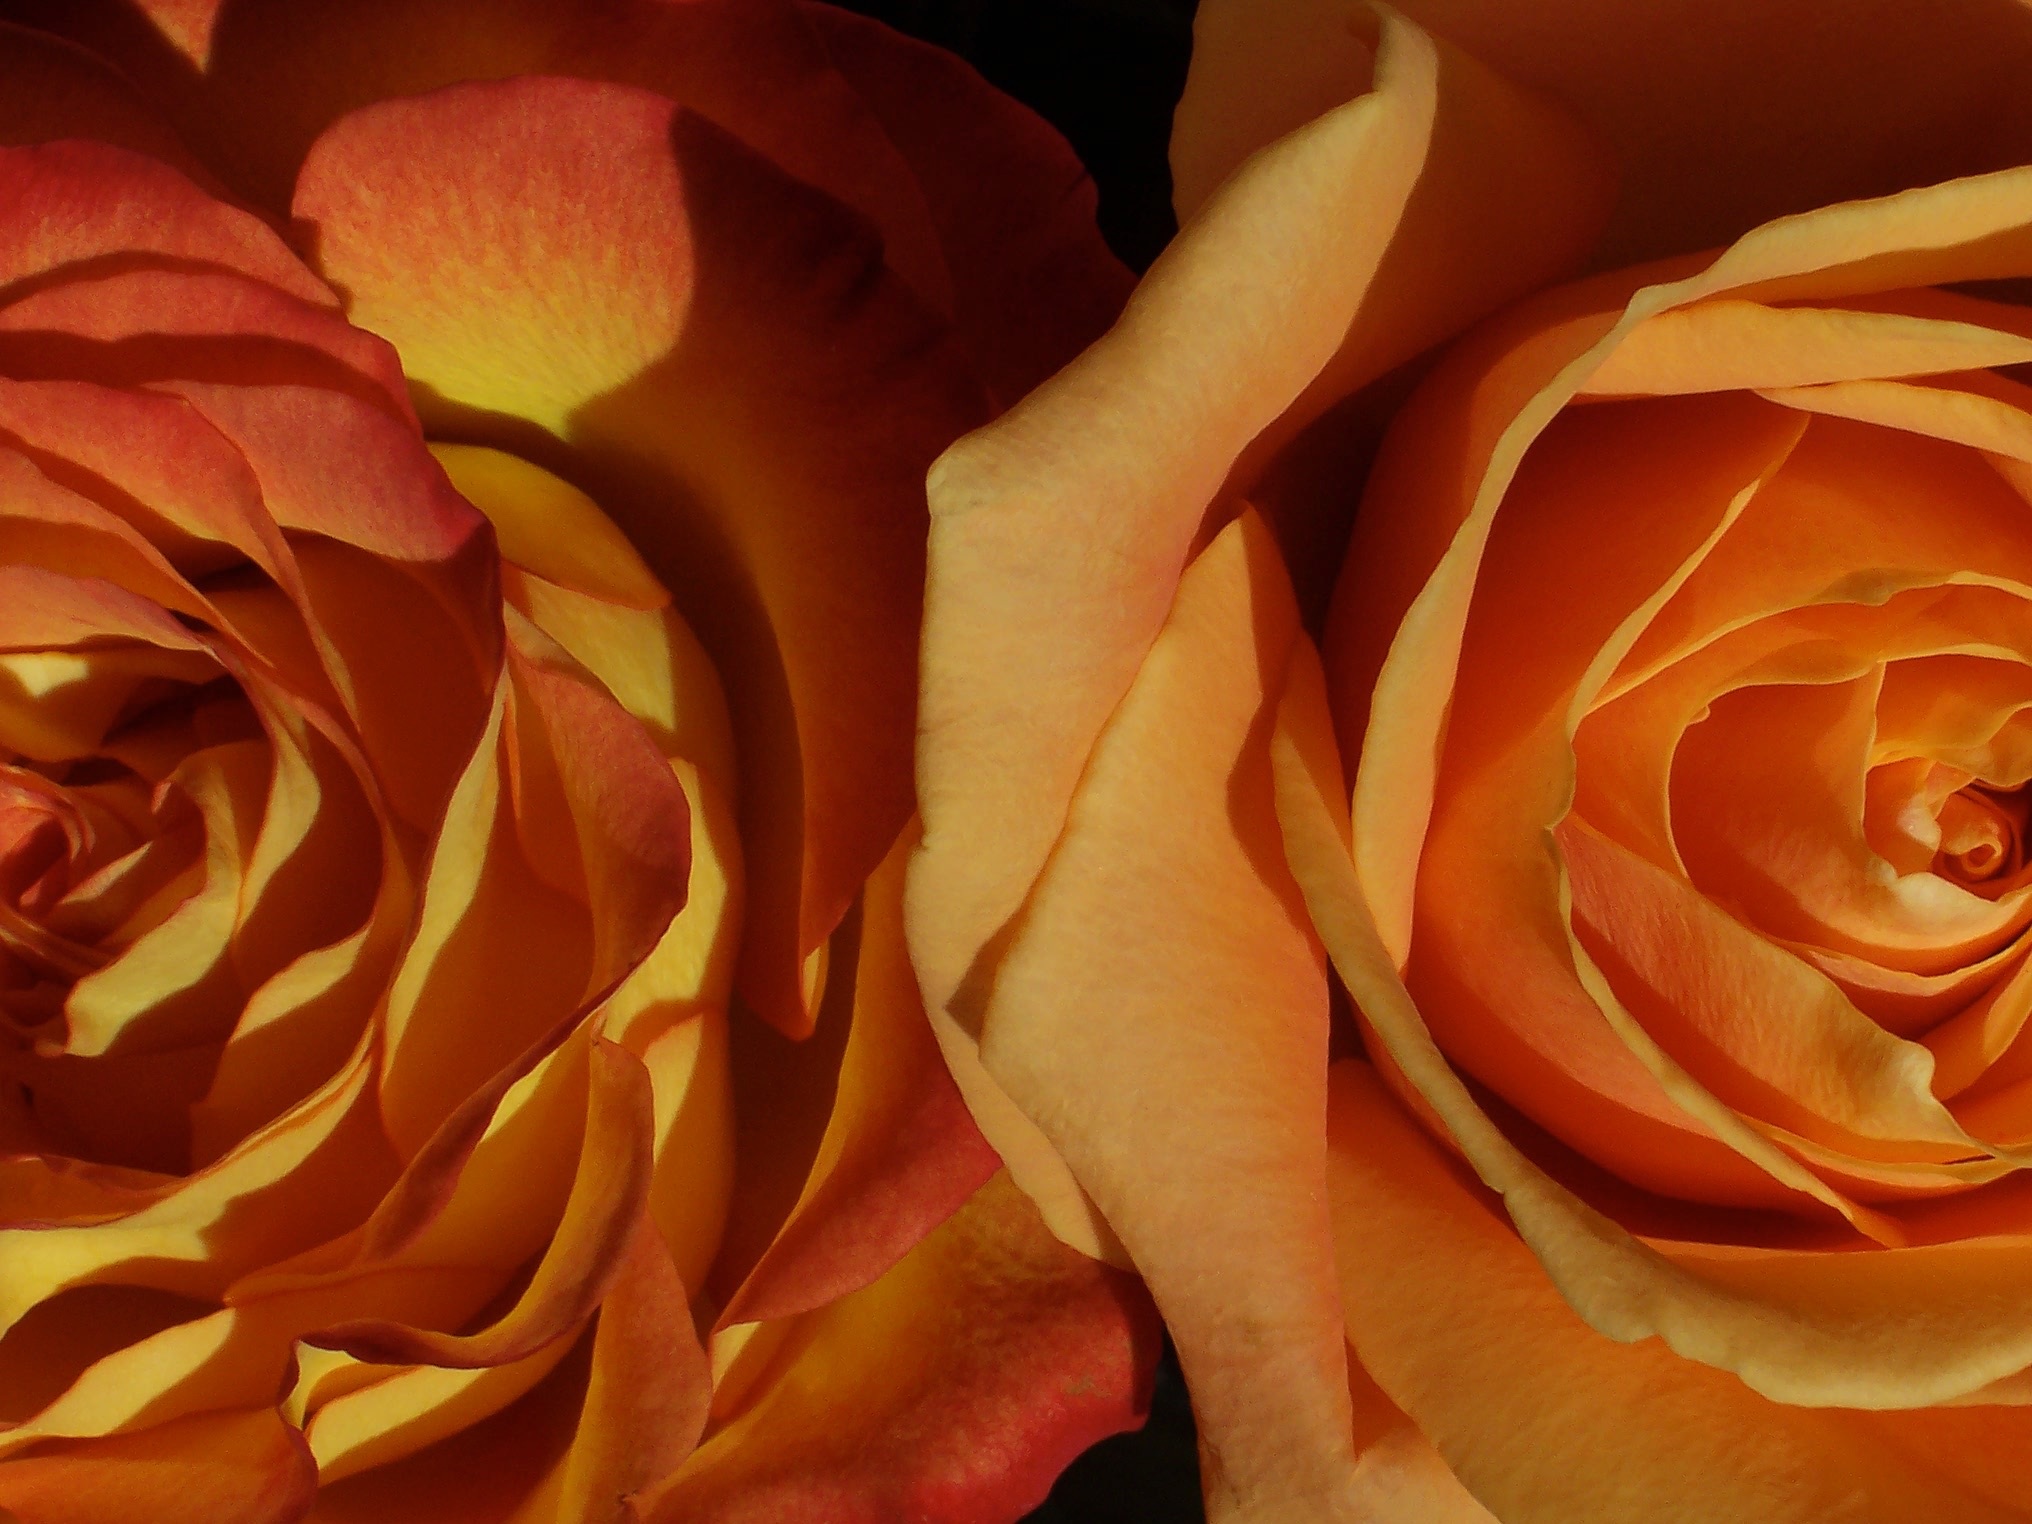
nature, plant, photography, flower, petal, love, rose, red, macro, fresh, romance, romantic, yellow, flora, close up, roses, peach, delicate, blooms, macro photography, pale, flowering plant, garden roses, rose family, plant stem, land plant